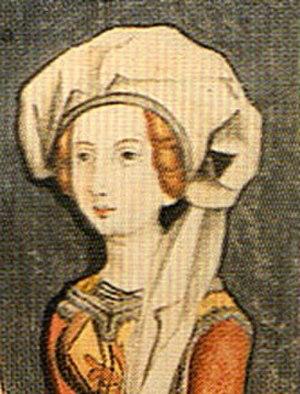
Cet article présente, par ordre chronologique de naissance, les principales personnalités féminines ayant appartenu à la Maison de Savoie, par naissance ou par mariage.
Mathilde de Savoie ou Savoie-Achaïe, née vers 1390 et morte durant l'année 1438, est une princesse de Savoie, qui fut électrice palatine avec son mariage avec Louis III du Palatinat.
Cette page dresse une liste de personnalités mortes au cours de l'année 1438 :